The Faculty of Dreams

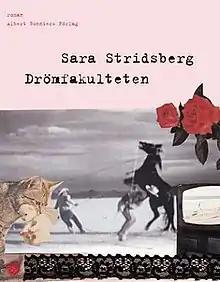

The Faculty of Dreams is a 2006 novel by Swedish writer Sara Stridsberg. The main character of the narrative is the American radical feminist Valerie Solanas. The novel received the Nordic Council Literature Prize. In 2011 it was voted as the best Swedish novel from the 2000s (decade) in a poll held by the newspaper "Dagens Nyheter", which involved one hundred Swedish critics, authors, journalists and publishers. The book has been translated into Danish, English, Finnish, French, Dutch, Norwegian, Polish, Serbian, Spanish and German.